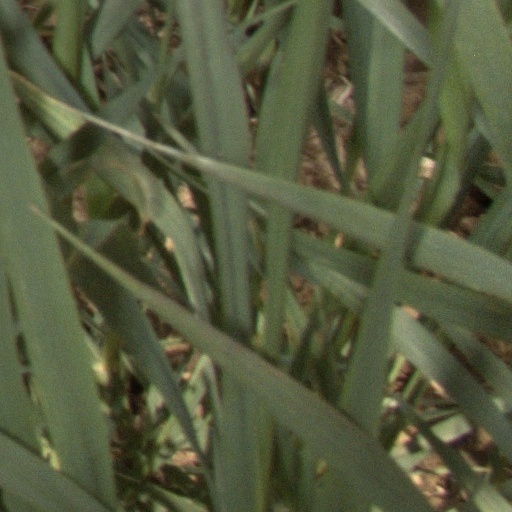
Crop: wheat